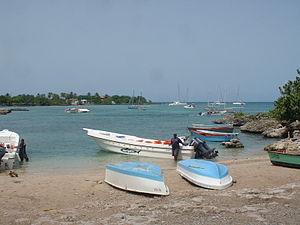
Bayahibe est une petite station balnéaire de République dominicaine de la province de La Altagracia, située à 10 kilomètres à l'est de La Romana.